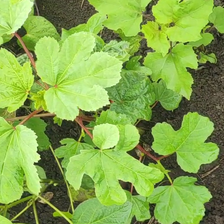
Weed species: Little_Mallow(Malva parviflora)